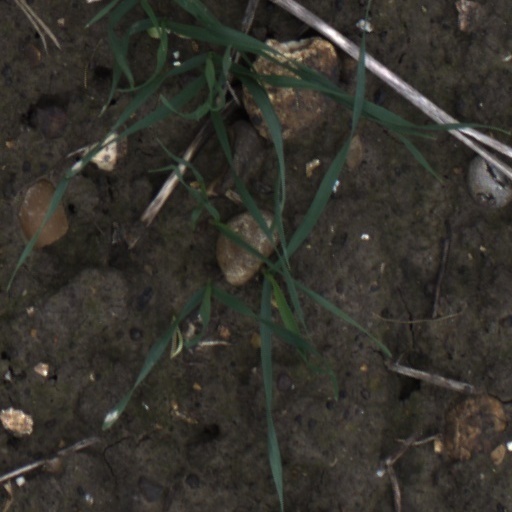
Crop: wheat